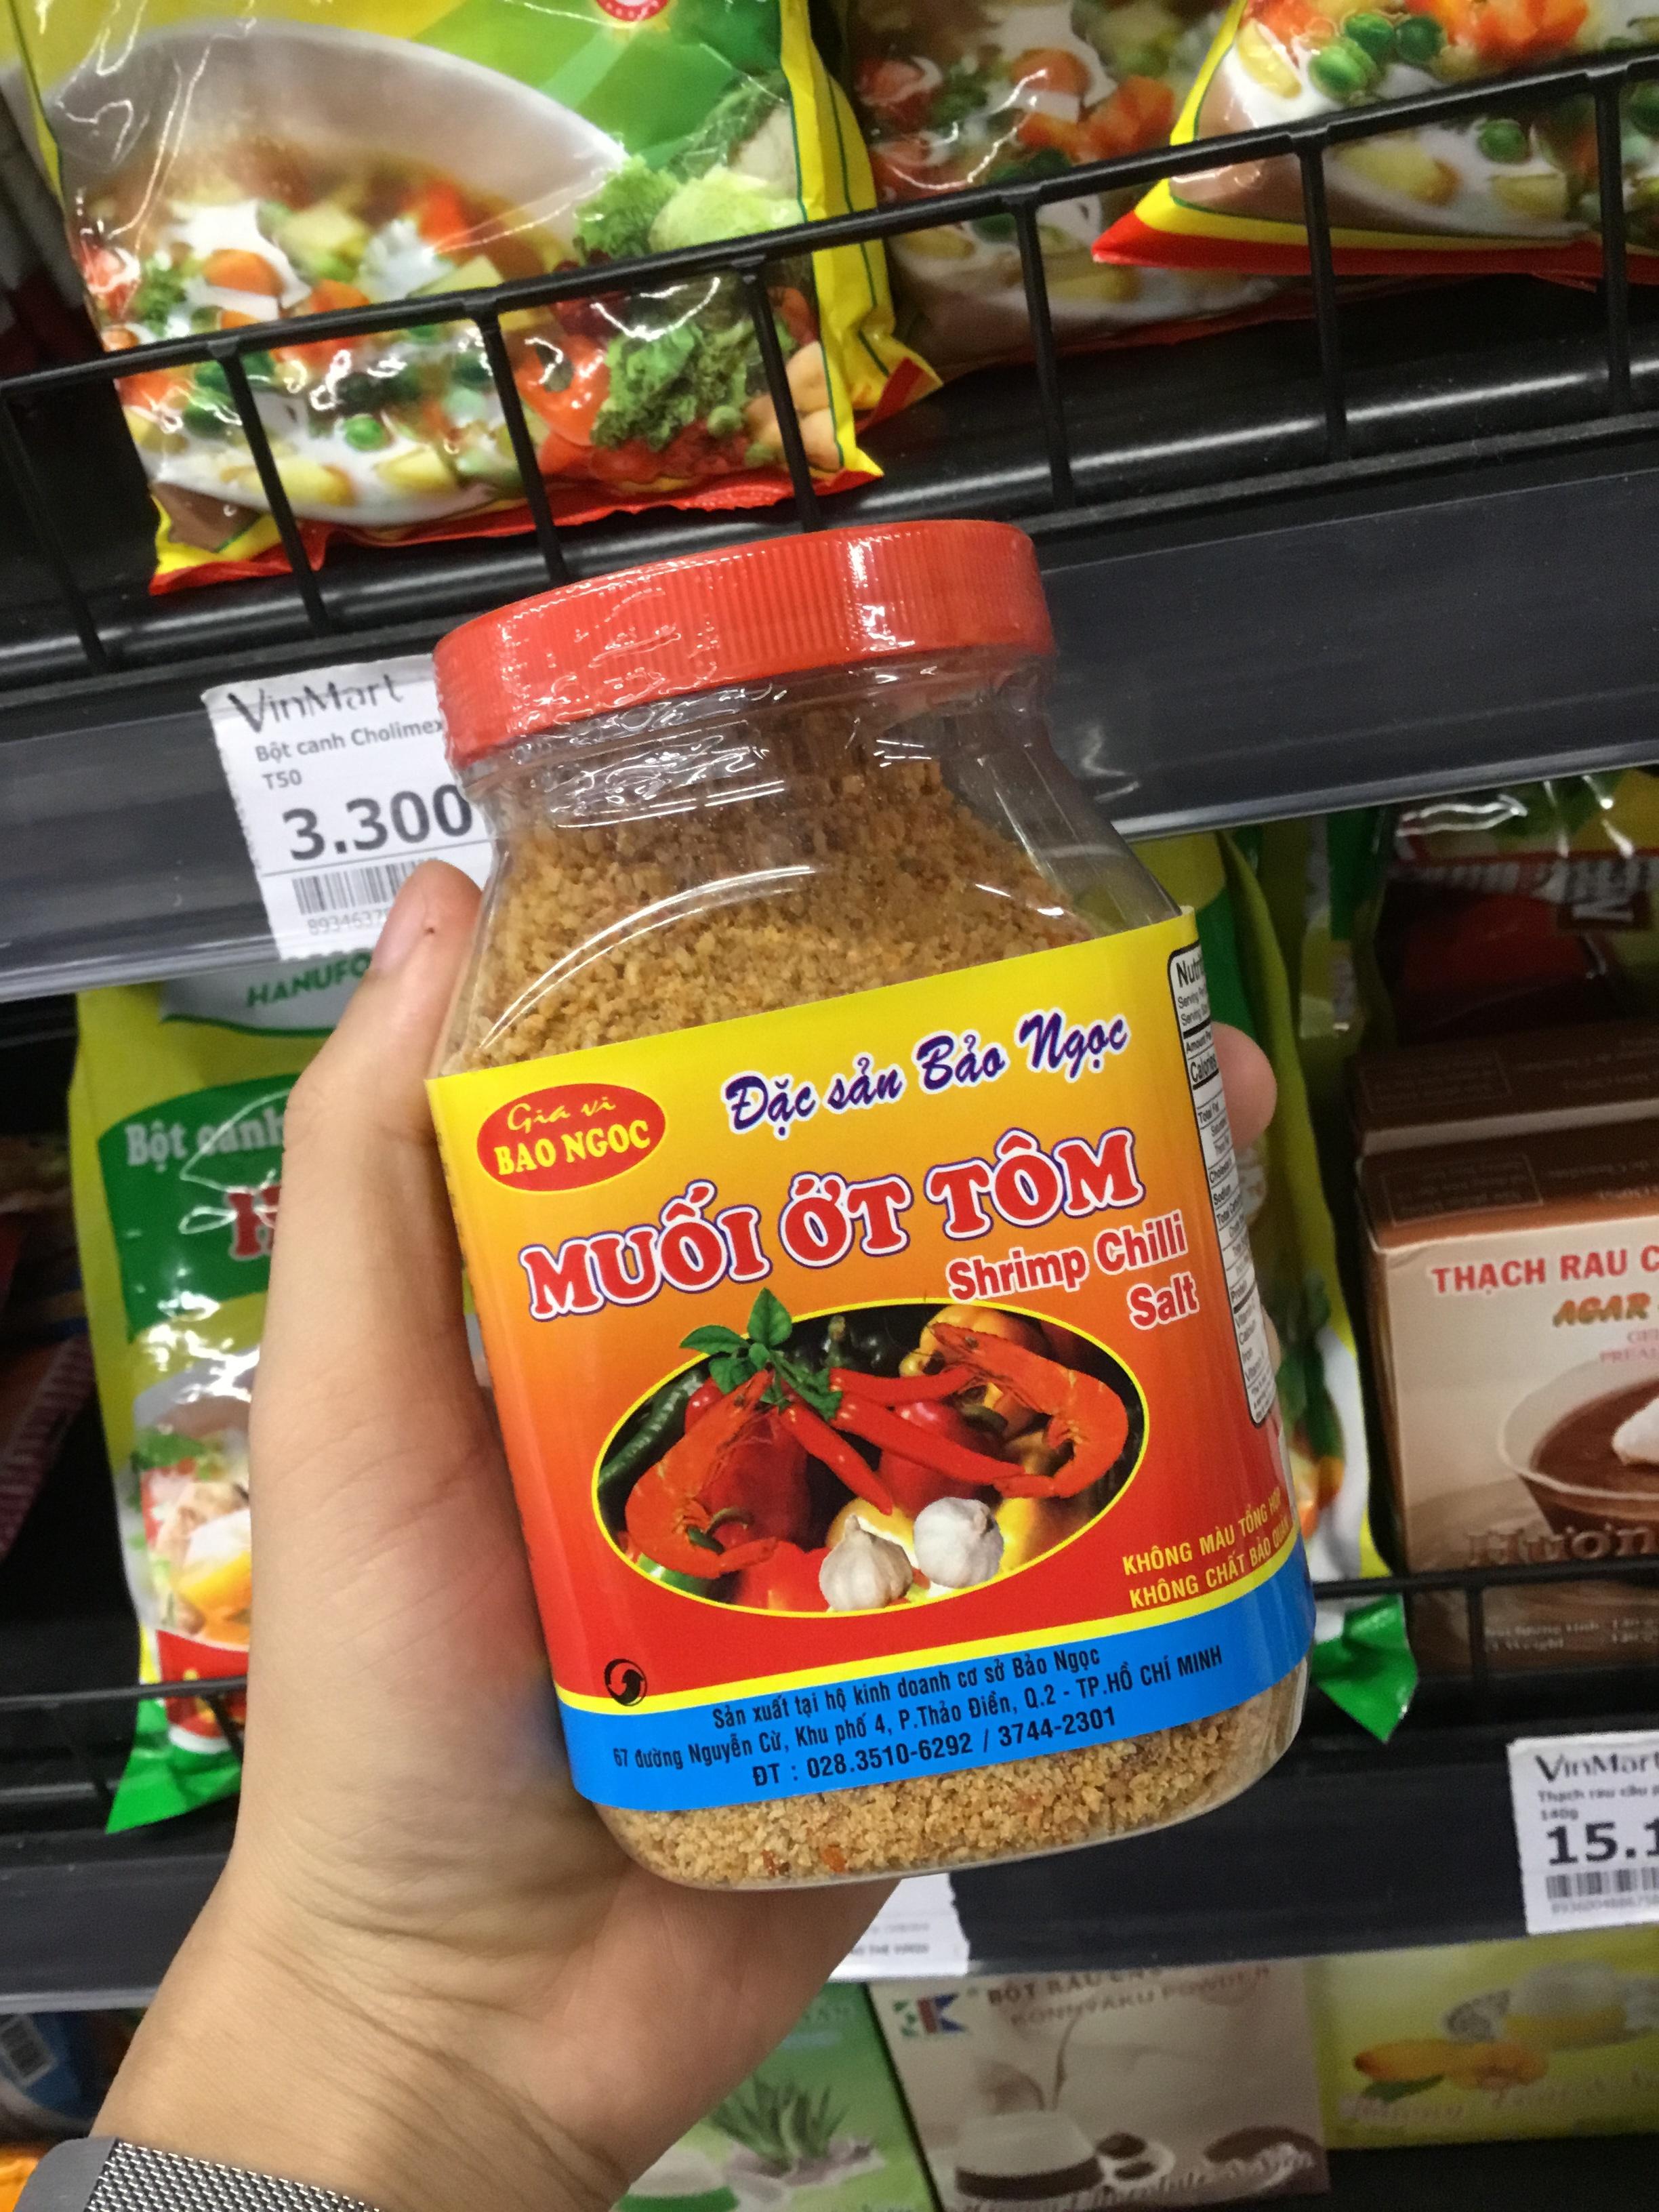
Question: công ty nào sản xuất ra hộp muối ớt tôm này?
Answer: công ty bảo ngọc